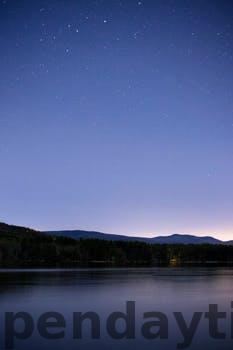
Label: Watermark